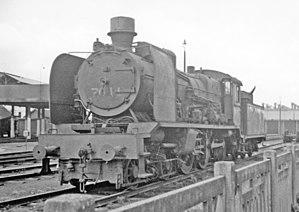
La Type 7 des chemins de fer belges (SNCB) était une locomotive à vapeur pour trains de voyageurs de type Ten wheel.